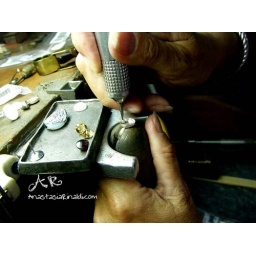
Hollowing the bezel setting on a sterling silver ring in my studio to give the stone a perfectly snug fit.